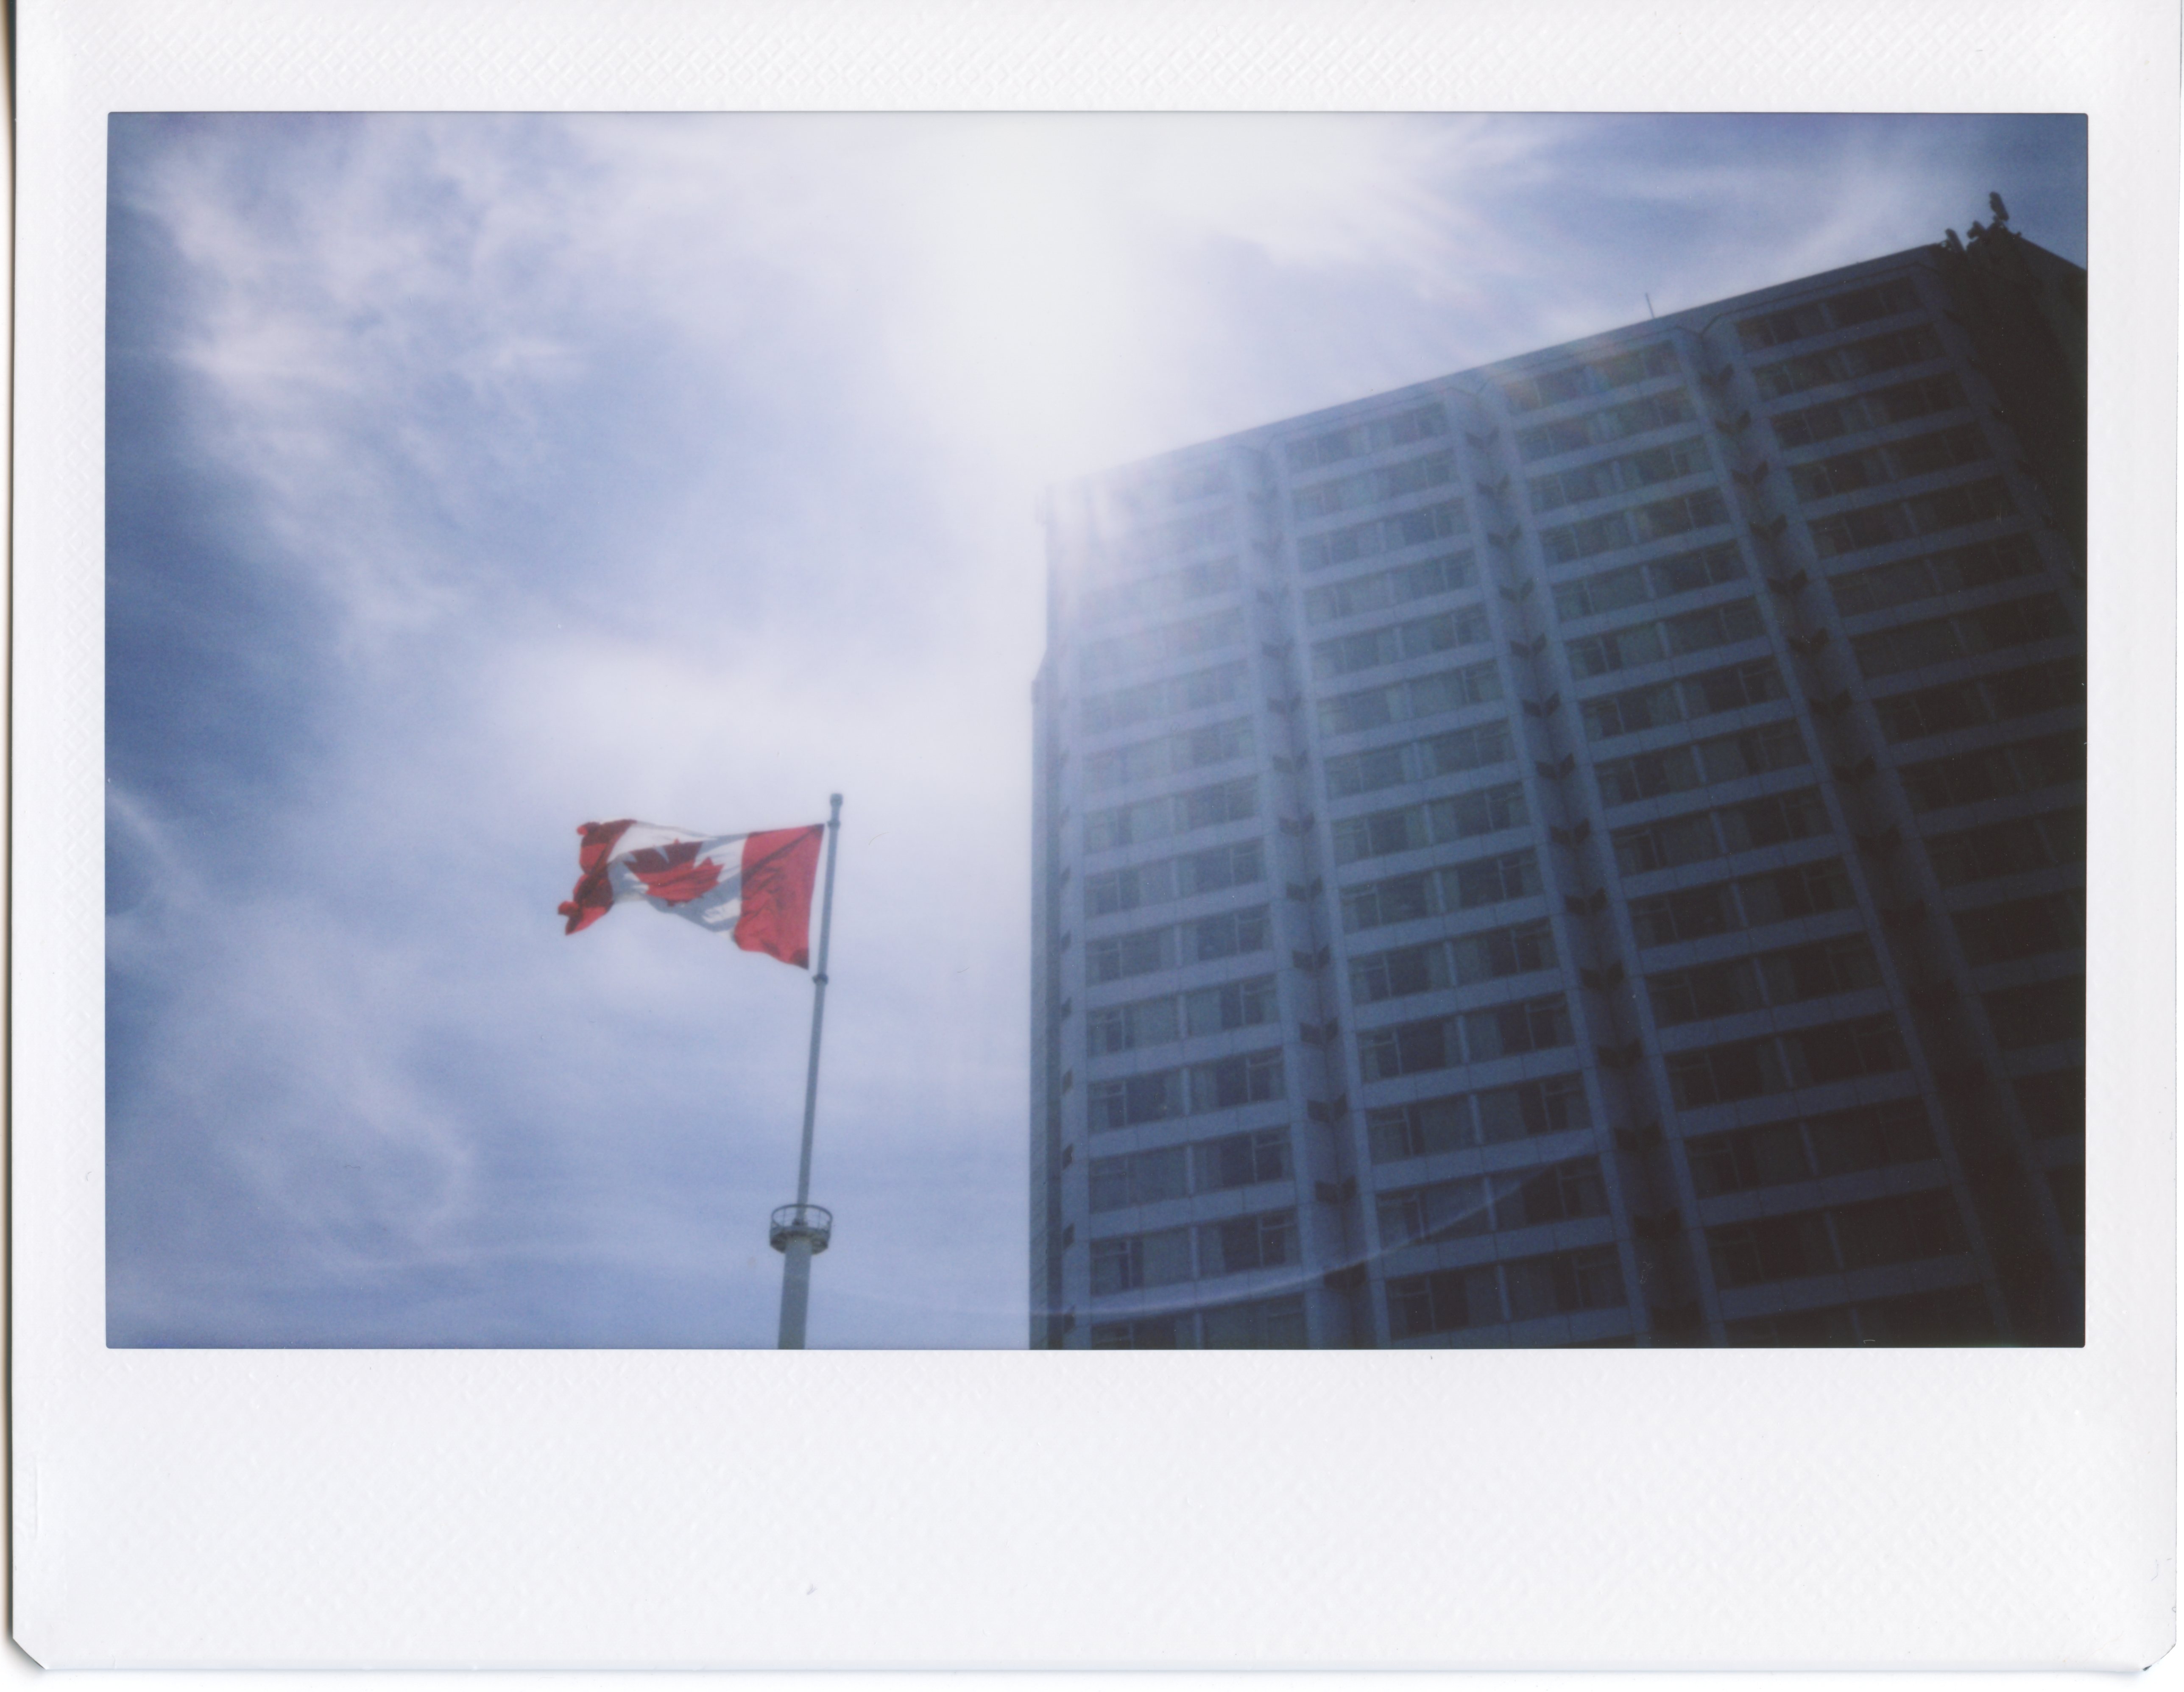
window, advertising, flag, lighting, brand, flare, picture frame, shape, instant, presentation, mapleleaf